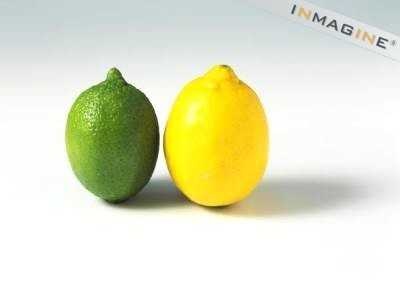
Label: Lemon